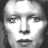
Emotion: neutral